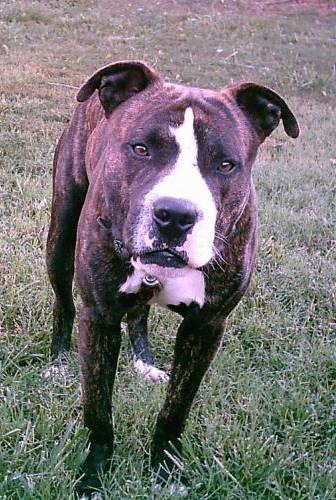
dog